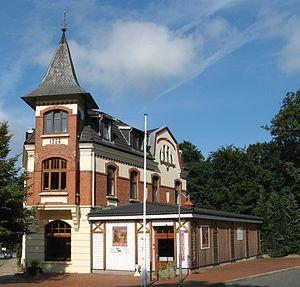
Albersdorf est une commune d'environ 3500 habitants du Schleswig-Holstein, située dans l'arrondissement de Dithmarse.